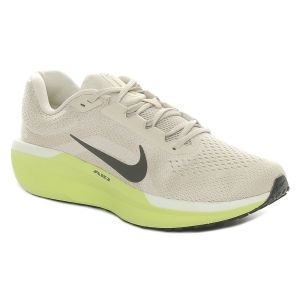
Nike Scarpa da Running Uomo  Winflo 11 Beige Lime   Sconto 10%
Prezzo: 99,00 €